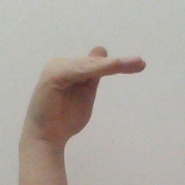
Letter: khaa